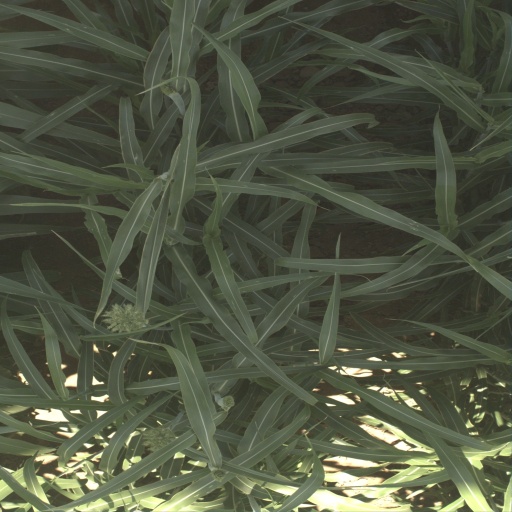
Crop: sorghum